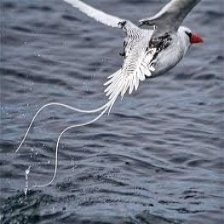
Species: RED BILLED TROPICBIRD
Scientific name: PHAETHON AETHEREU